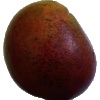
Label: Mango Red 1